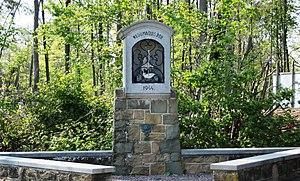
La chapelle de Notre-Dame du Maquis entre Vyle-et-Tharoul et Pailhe Lëtzebuergesch: D'Kapell Notre-Dame du Maquis tëscht Vyle-et-Tharoul a Pailhe